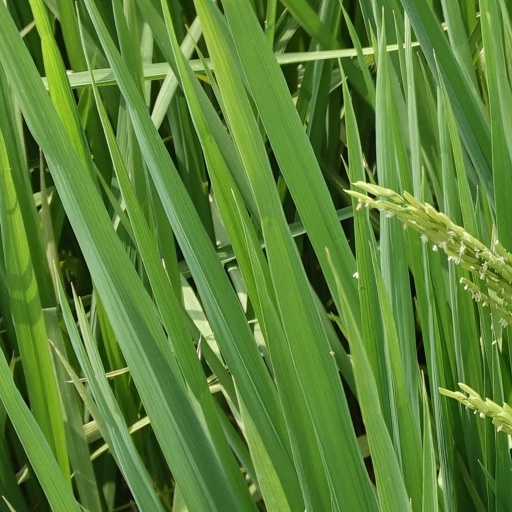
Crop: rice